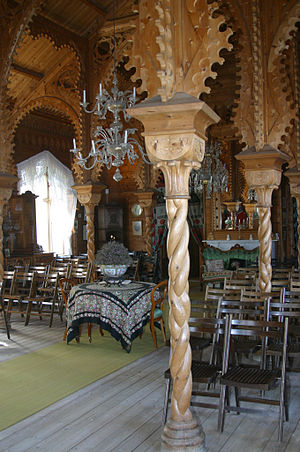
Lysøen
Interiør fra musikkværelset